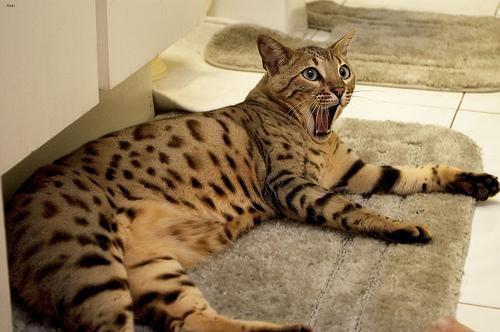
Bengal